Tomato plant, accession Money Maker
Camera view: vertical (180 deg); turntable rotation: 90 degrees
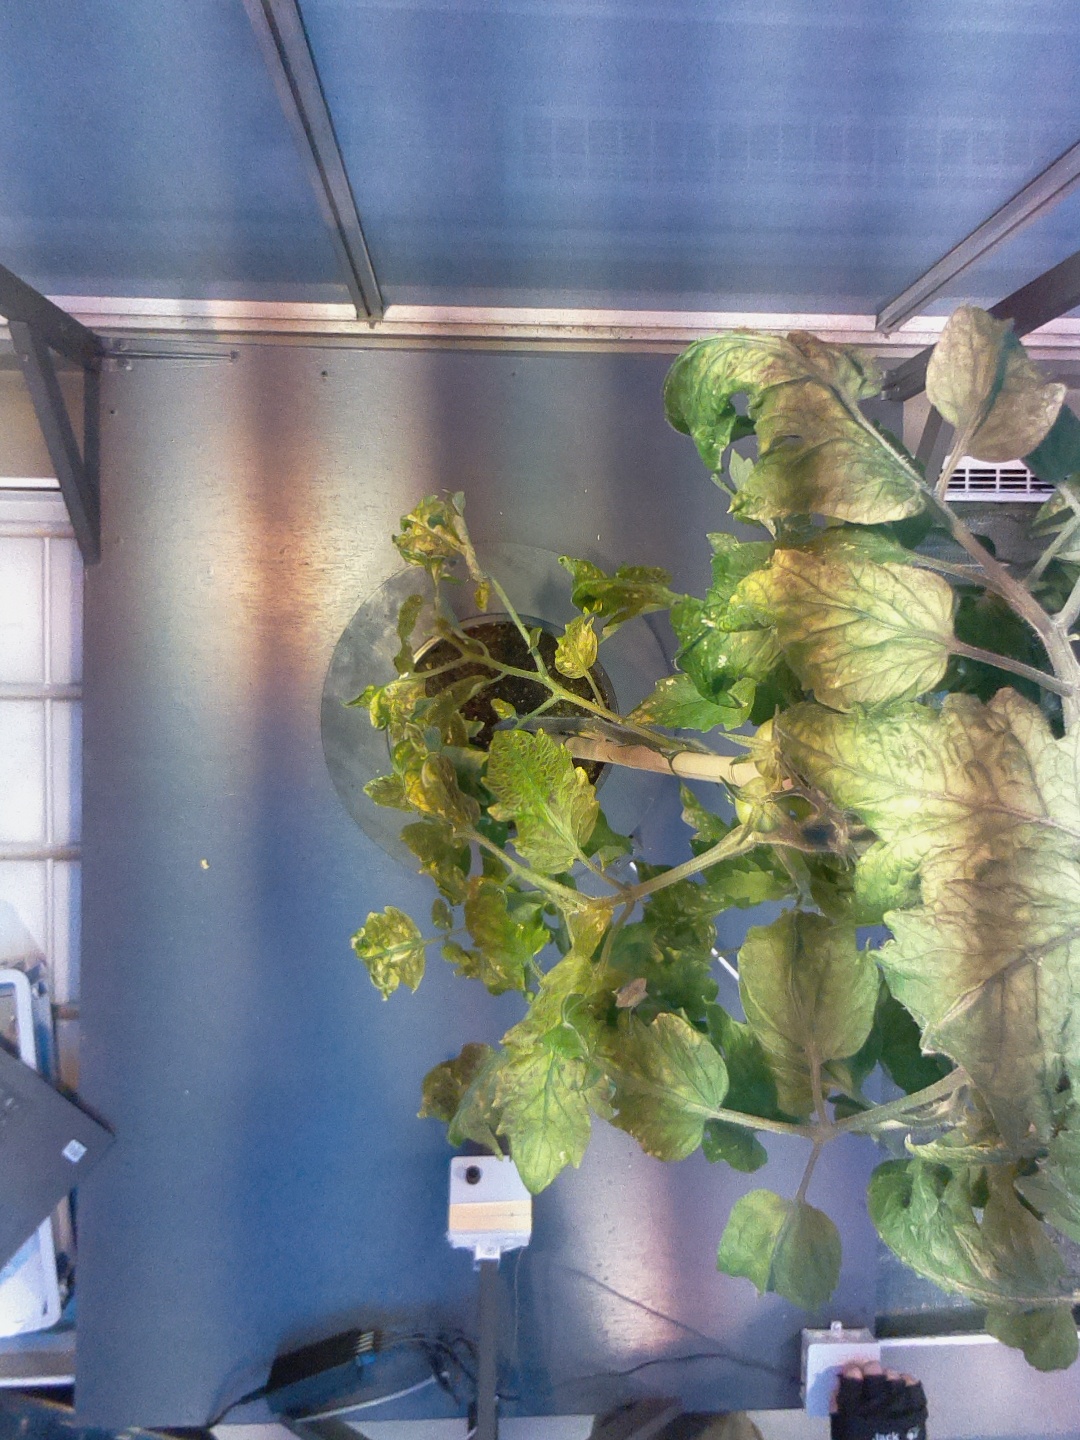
BBCH growth stage 72: 20%-30% of final fruit size